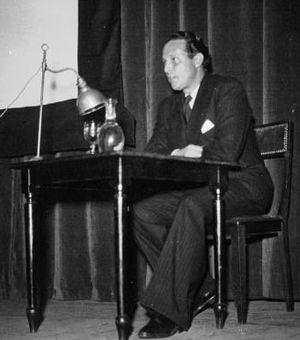
Jean Mermoz, né à Aubenton le 9 décembre 1901 et disparu dans l'océan Atlantique le 7 décembre 1936, est un aviateur français, figure légendaire de l'Aéropostale, surnommé l'« Archange ».